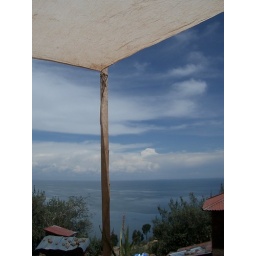
Lunch under a large white canvas, under a blue sky, on Taquile Island